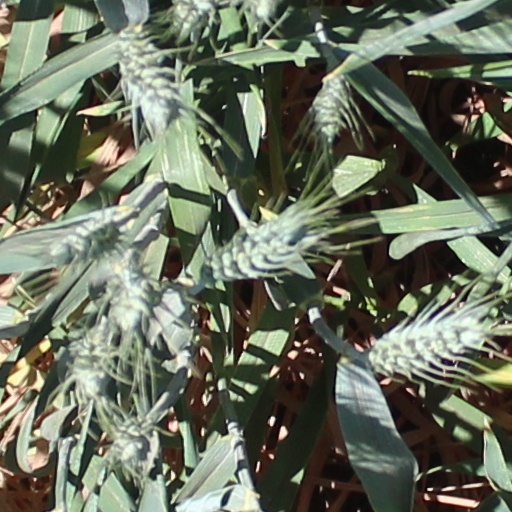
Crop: wheat